Nikolay Zelinsky

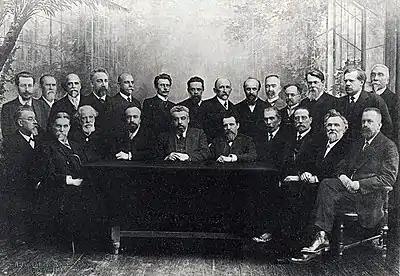
Professors who left Moscow University in 1911. Seated: V. P. Serbsky, K. A. Timiryazev, N. A. Umov, P. A. Minakov, M. A. Menzbir, A. B. Fokht, V. D. Shervinsky, V. K. Tserasky, E. N. Trubetskoy. Standing: I. P. Aleksinsky, V. K. Rot, N. D. Zelinsky, P. N. Lebedev, A. A. Eikhenvald, G. F. Shershenevich, V. M. Khvostov, A. S. Alekseev, F. A. Rein, D. M. Petrushevsky, B. K. Mlodzeevsky, V. I. Vernadsky, S. A. Chaplygin, N. V. Davydov.

In 1917, he returned to Moscow University. There, he was a professor of the Department of Chemistry (1917–1929) of the Physics and Mathematics Faculty, then he became the head of the Department of Organic Chemistry (1929–1930 and 1933–1938), head of the Department of Petroleum Chemistry (1938–1953), and head of the Laboratory of Antibiotics and Biogenic Bases (1950–1953) of the Faculty of Chemistry. Also, he was the head of the Department of Organic Chemistry of the Chemical Department (1932–1933).